Poppy seed paste

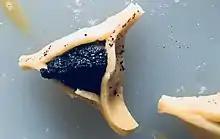
Mohn hamantaschen

Poppy seed paste generally has a very thick, paste-like consistency similar to peanut butter or a thick custard, which can grow hard during cooking. It is typically sweet but has been said to have a subtle bitterness and citrus notes due to the poppy seeds. Sometimes lemon or orange zest is added to further accentuate these notes. As the poppy seeds have been ground to a powdery consistency, they have less of a tendency to get stuck in people's teeth than whole poppy seeds.